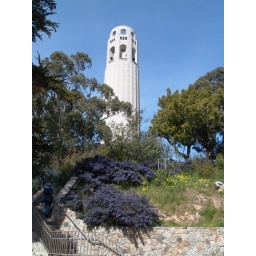
Toil tower in Telegraph hill